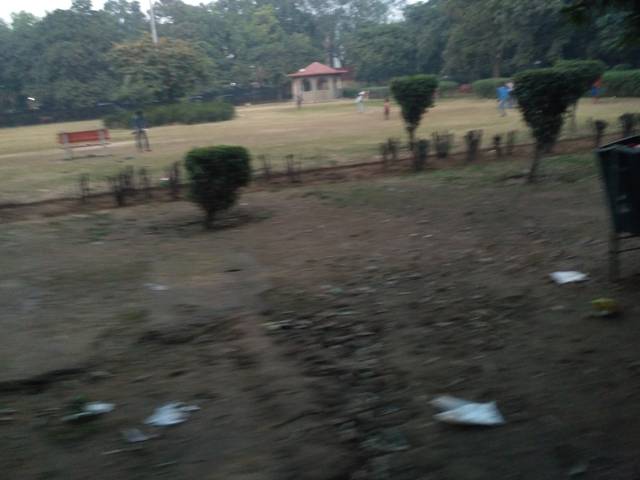
Region: India
Coordinates: 28.705, 77.15